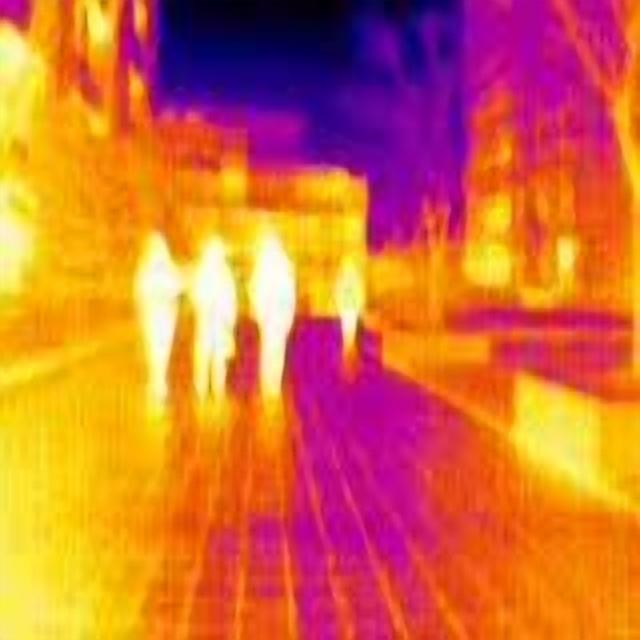
Detected objects:
label: person
label: person
label: person
label: person